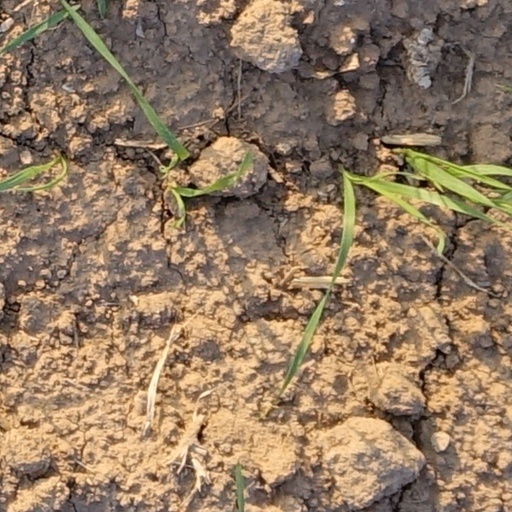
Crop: wheat